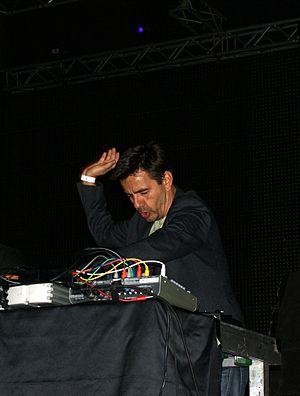
La techno est un genre de musique électronique ayant émergé aux États-Unis au milieu des années 1980. Le plus souvent composée en home studio et réinterprétée par des disc jockeys lors de pratiques festives, la techno est avant tout une musique de danse, par essence répétitive. Sa gestation se fait en parallèle de l'apparition de la house music à Chicago, mais la techno s'inspire plus volontiers encore de l'electro et de la new wave, ainsi que de la soul, du funk et des thèmes musicaux futuristes qui prévalaient dans la culture populaire, notamment de l'Amérique industrielle de la fin de la guerre froide. Au cours des années 1990, la techno se développe en véritable culture musicale grâce à l'accueil que réservent l'Angleterre et surtout l'Allemagne aux artistes de Détroit.